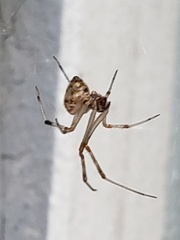
Species: Parasteatoda_tepidariorum